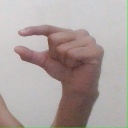
अक्षर: ग